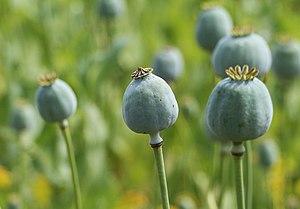
Pavot somnifère (papaver somniferum) dans la province d'Antalya, Turquie